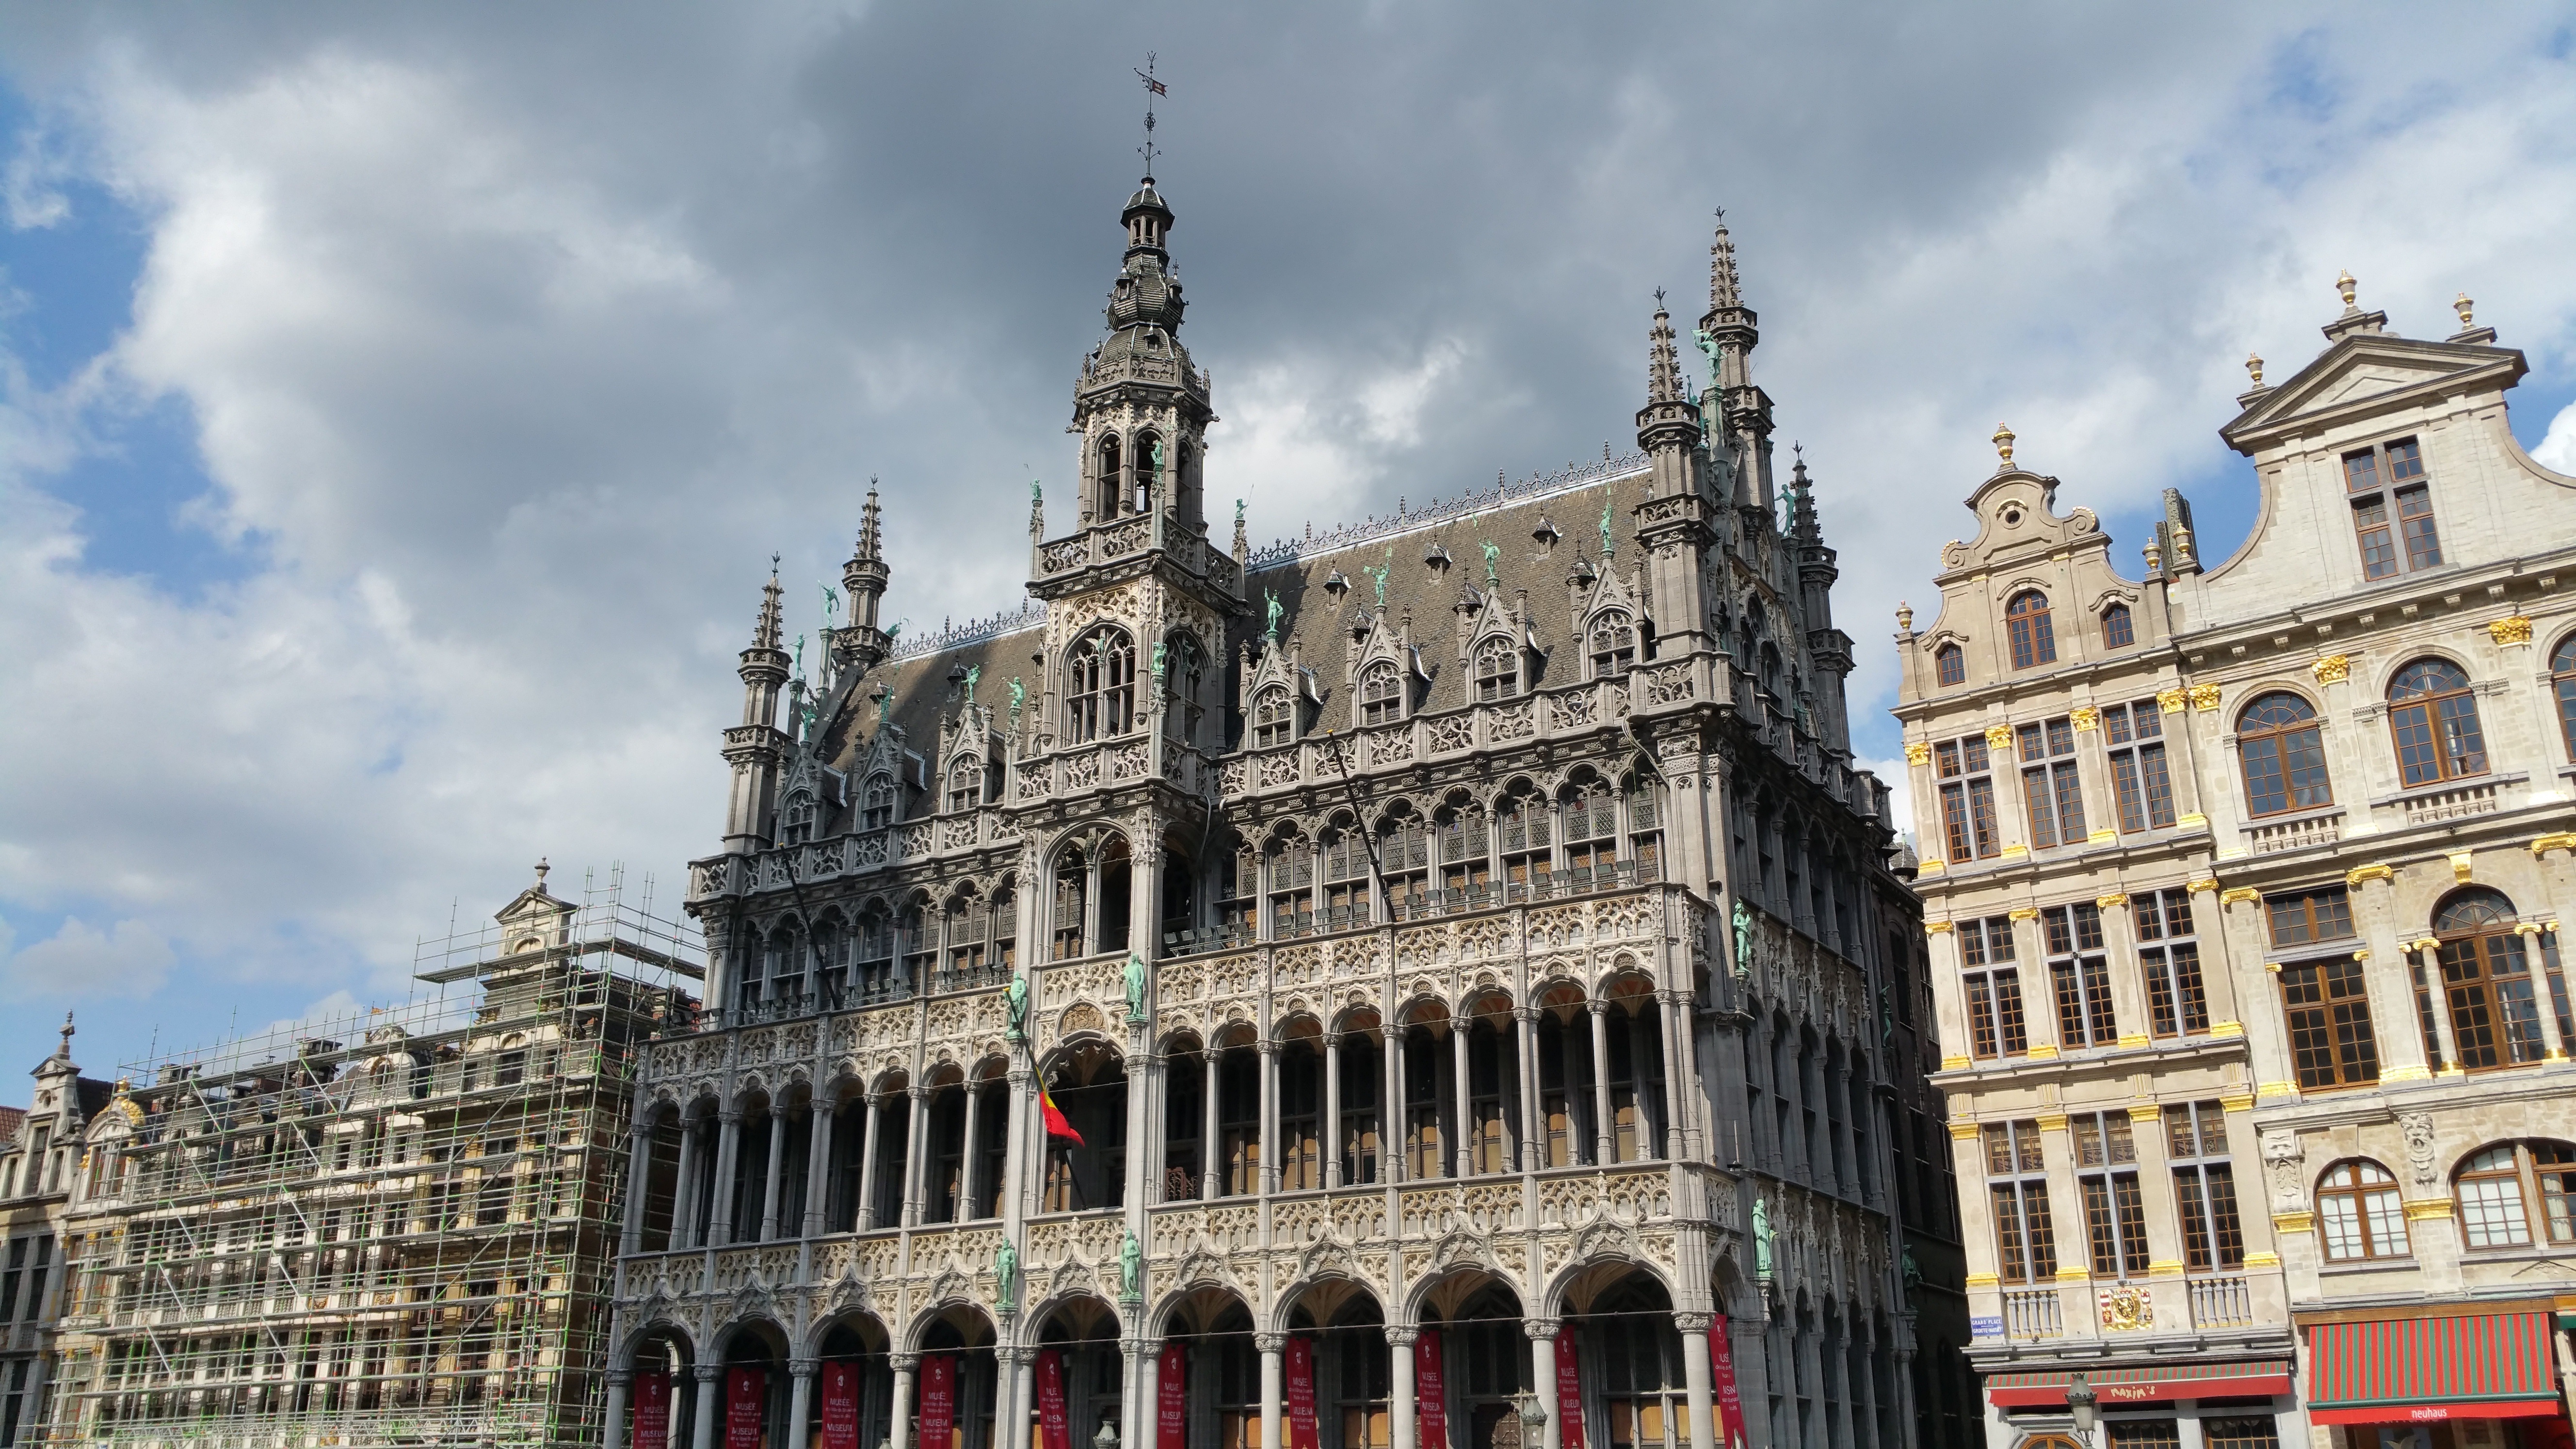
architecture, building, palace, city, cityscape, plaza, landmark, facade, cathedral, tourism, place of worship, belgium, brussels, town square, metropolis, gothic architecture, tours, city centre, grand place